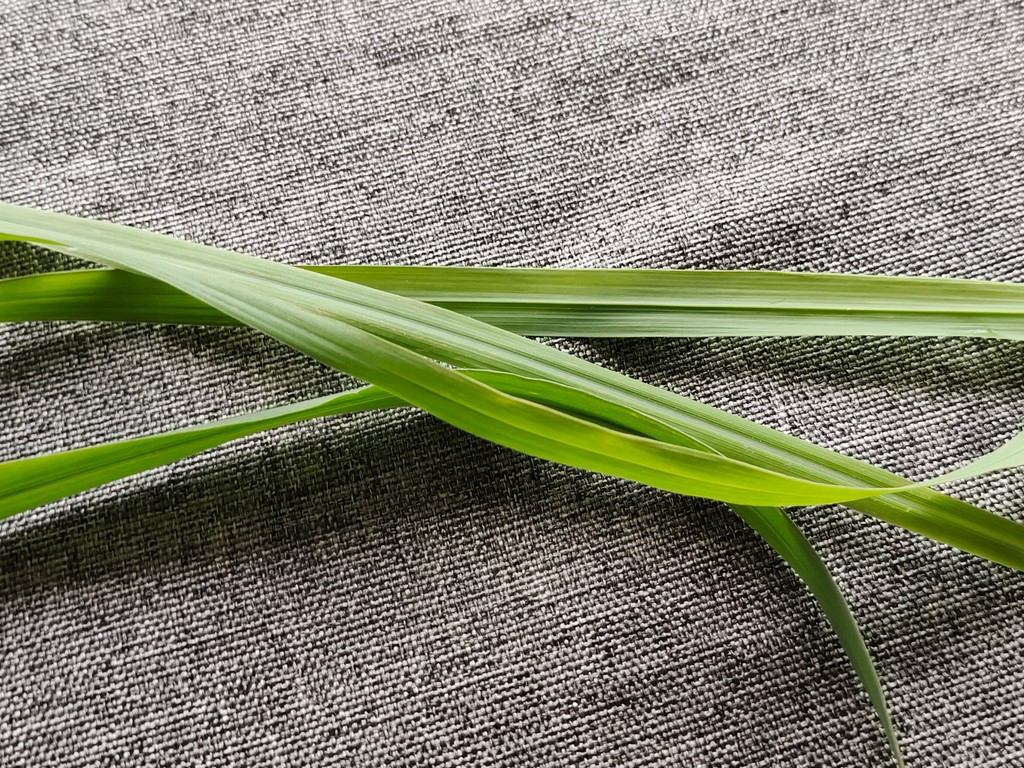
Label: Healthy